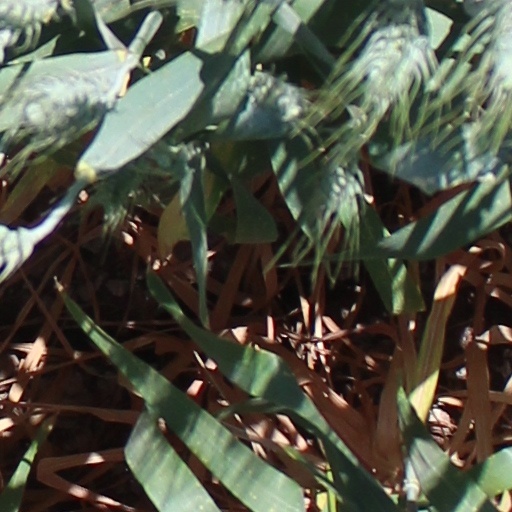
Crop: wheat